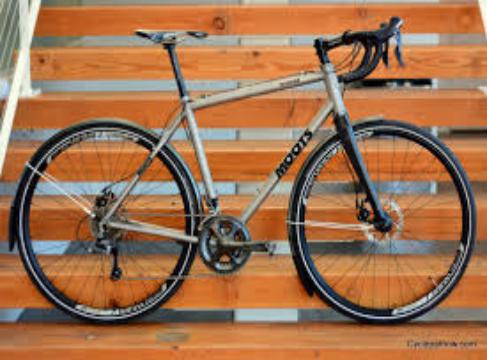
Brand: moots cycles
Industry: Transportation